Garden of the gods (Sumerian paradise)

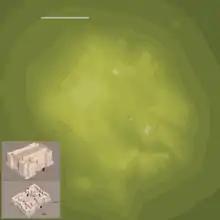
Tell mound at Eridu with temple dedicated to the gods

Theophilus Pinches suggested in 1908 that Eridu was the Sumerian paradise calling it "not the earthly city of that name, but a city conceived as lying also "within the Abyss", containing a tree of life fed by the Euphrates river. Pinches noted "it was represented as a place to which access was forbidden, for 'no man entered its midst', as in the case of the garden of Eden after the fall." In a myth called the "Incantation of Eridu", it is described as having a "glorious fountain of the abyss", a "house of wisdom", sacred grove and a "kiskanu"-tree with the appearance of lapis-lazuli. Fuʼād Safar also found the remains of a canal running through Eridu in archaeological excavations of 1948 to 1949. William Foxwell Albright noted that "Eridu is employed as a name of the Abzu, just as Kutu (Kutha), the city of Nergal, is a common name of Aralu" highlighting the problems in translation where several places were called the same name. Alfred Jeremias suggested that Aralu was the same as Ariel in the West Bank and signified both the mountain of the gods and a place of desolation. As with the word Ekur, this has suggested that ideas associated with the netherworld came from a mountainous country outside of Babylonia.